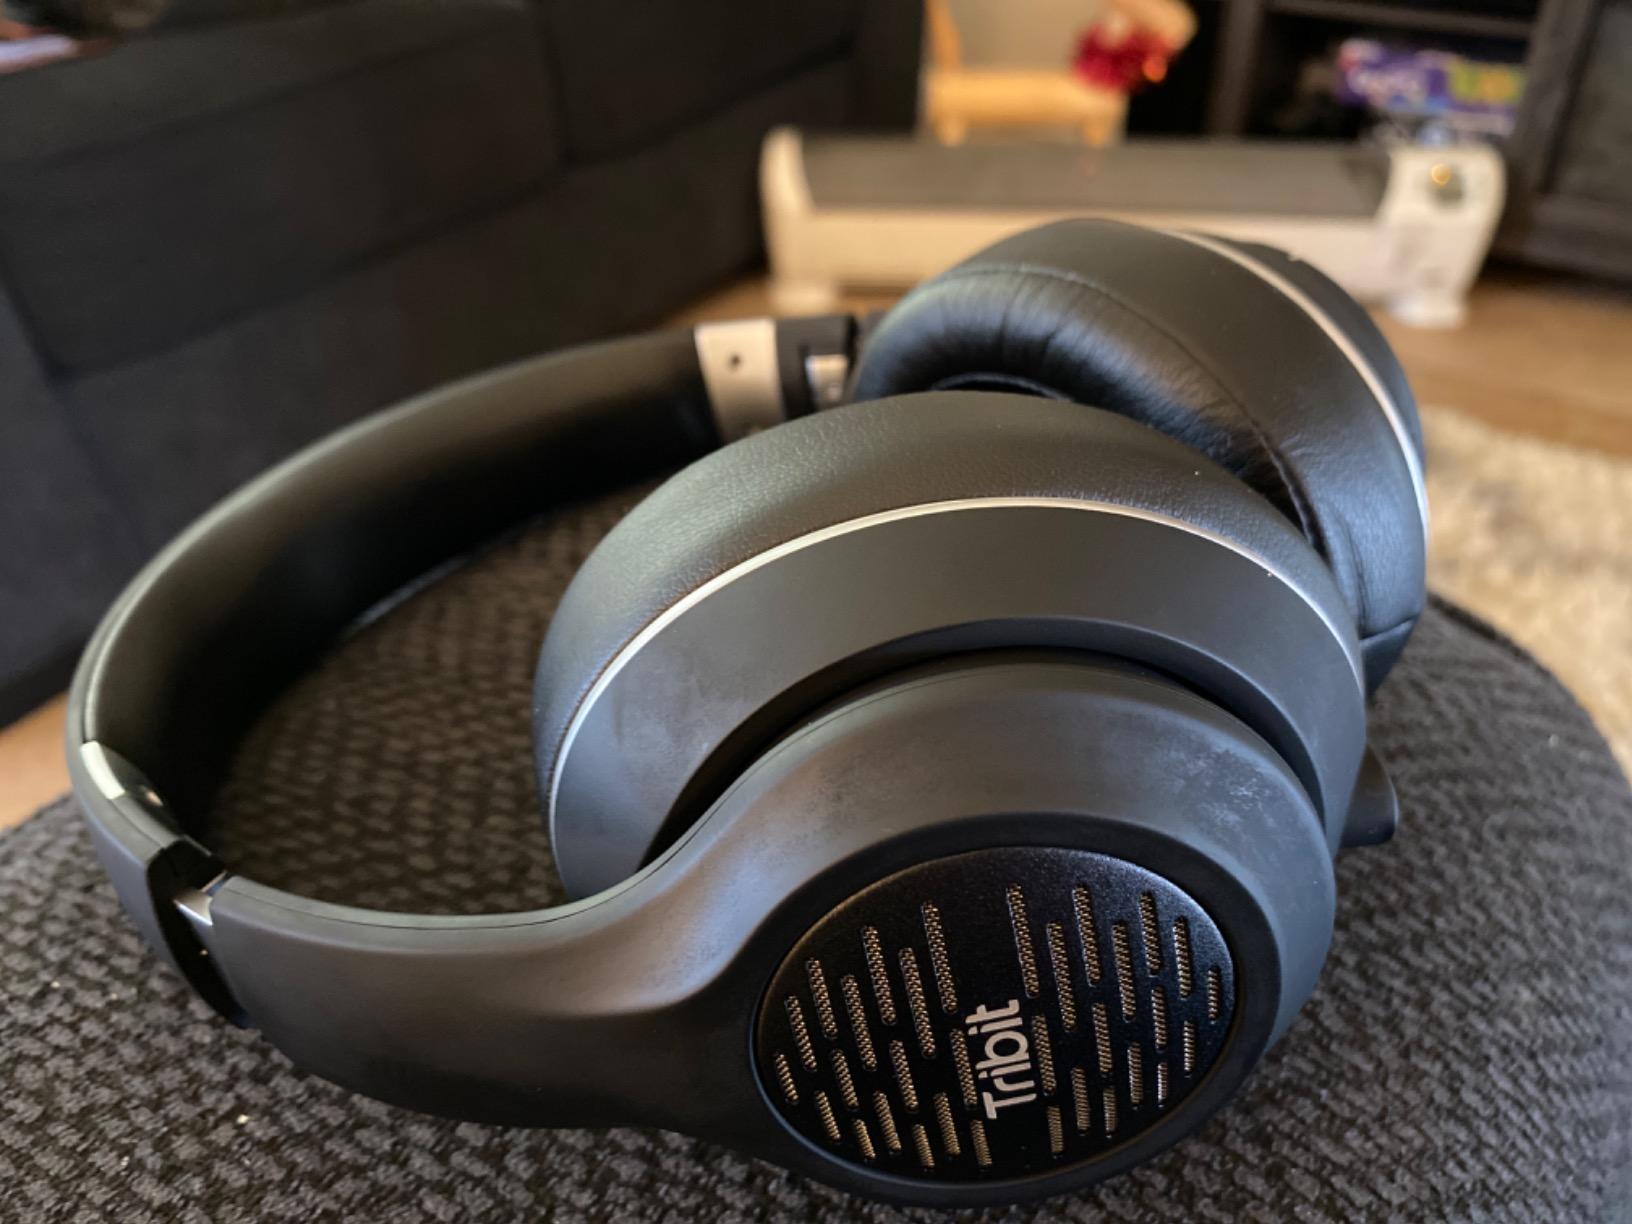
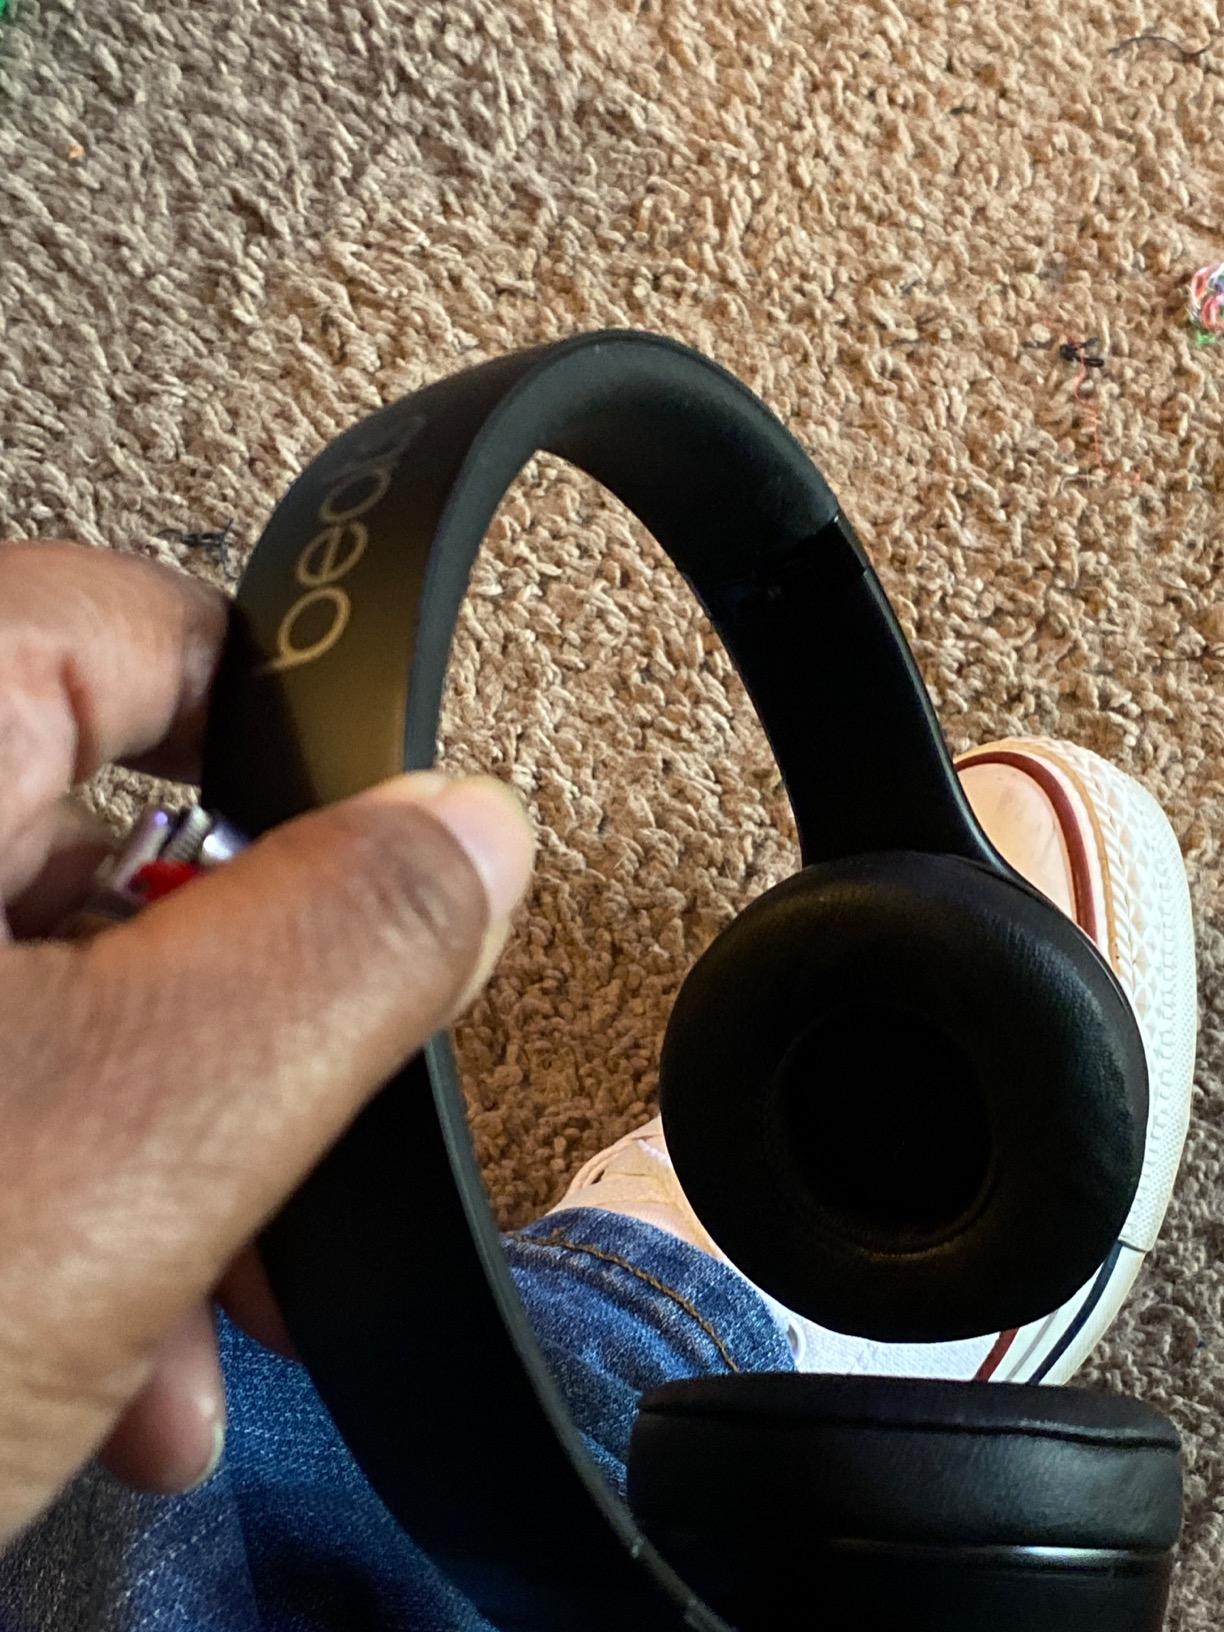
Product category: headphones
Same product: no